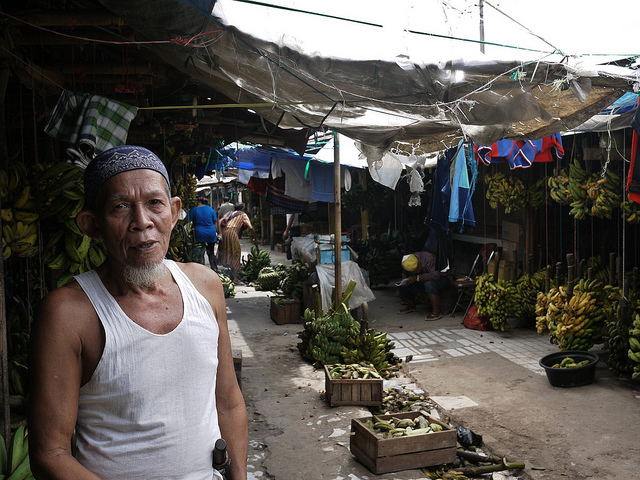
user: Given an image and a question. Answer the question in a short answer. Question: What country could you find a market like this? Short Answer:
assistant: vietnam